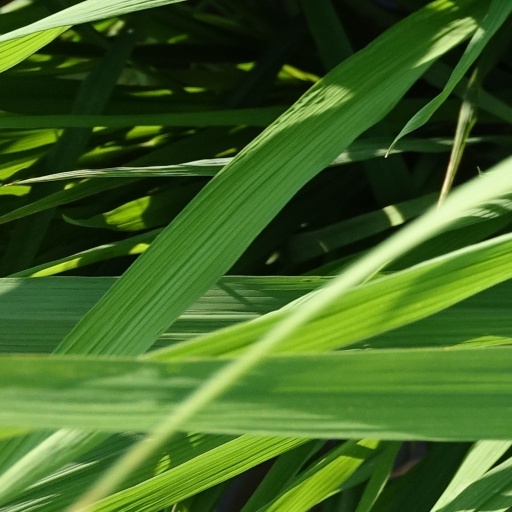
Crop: rice